Pesum Deivam

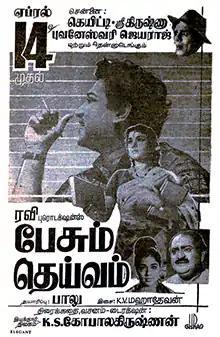
Theatrical release poster

Pesum Deivam is a 1967 Indian Tamil-language drama film, directed by K. S. Gopalakrishnan and produced by R. Balasubramaniam. The film stars Sivaji Ganesan, Padmini, S. V. Ranga Rao and S. V. Sahasranamam. It was released on 14 April 1967.